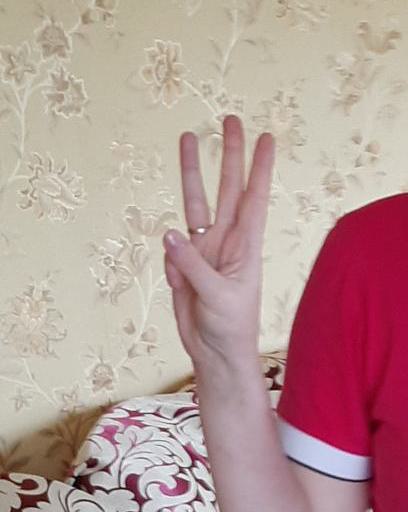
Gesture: three